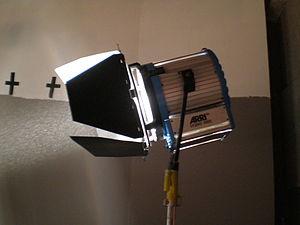
Projecteur de cinéma à lampe tungstène d'une puissance de 5 kW, de la marque Arri.
Arri est une marque allemande de matériel de cinéma créée par August Arnold et Robert Richter en 1917, d'abord sous le nom Arnold & Richter Cine Technik.